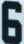
Number: 6